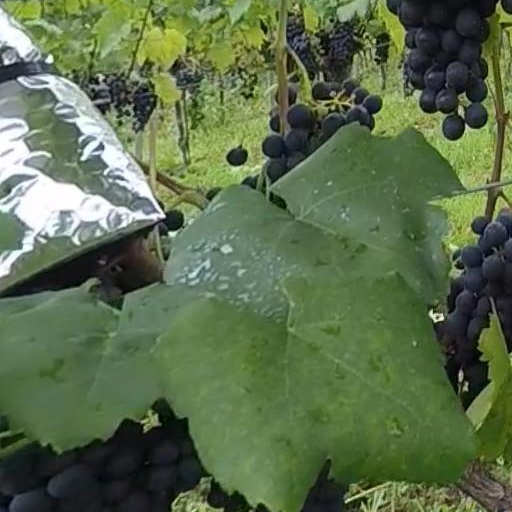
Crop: grape